Central River Division

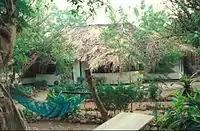
Hut in the province

The Gambia is the smallest country in Africa and the width of the strip like structure never exceeding . It is bordered by Atlantic Ocean to the West, and otherwise surrounded by Senegal. The Gambia River flows throughout the country and is the principal source of water and transport medium. The banks of the river has swampy beaches, while it has alluvial soil in all other parts, which is conducive for the growth of rice. Peanuts is the major cashcrop. The weather is usually warm and dry. The elevation of the country reaches to a maximum of above the mean sea level. There are vast segments of sedimentary sandstone and claystone in the valleys of the rivers and the regions surrounding it. The river flows from Guinea and has an east-west axis. The shallow water in the coastline are important sources of fishing. There are mangrove and banto forests along the coastline. Over the river segment of , there are numerous creeks, which are locally called "boloons". The months from June to September experience a wet season, while the remaining seven months are dry. The average annual rainfall is around in the south east, while it is in the northwest. Experts have assessed that the overall rainfall during the century period between 1886 and 1992, there has been a reduction in rainfall of around 15-20 per cent and the wet season has been shortened.